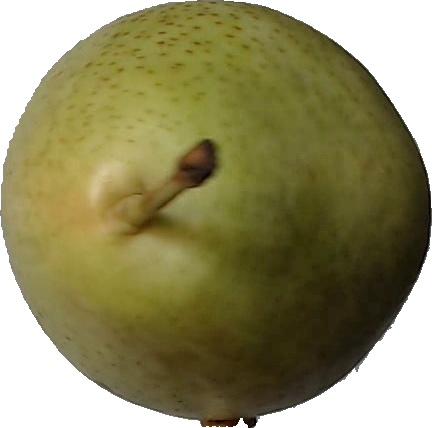
Label: pear_1